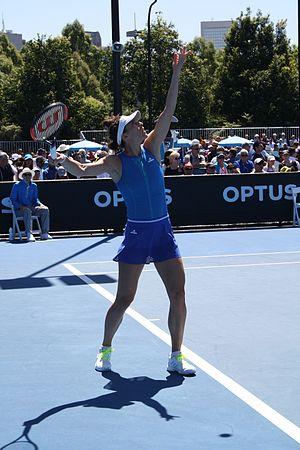
Andrea Petković, Janvier 2017